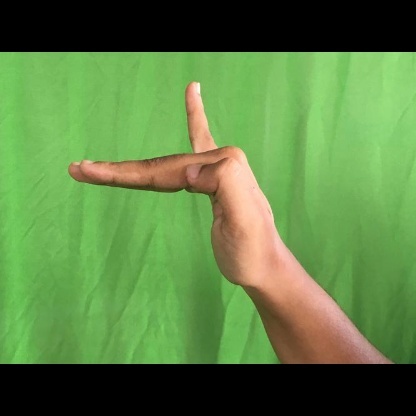
Mudra: Hamsapaksha